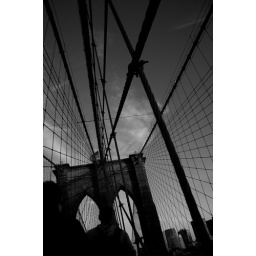
walking over the bridge after work